Tjioeng Wanara

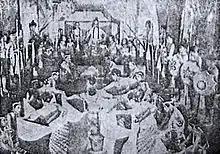
A production still from the film, showing many supporting actors

"Tjioeng Wanara" was directed and produced by Jo Eng Sek for Star Film. It was the second production by both Jo and the company, following "Pah Wongso Pendekar Boediman" in 1941. Poerbatjaraka, a scholar of traditional literature, served as the historical adviser to the production. Cinematography for the black-and-white film was handled by Chok Chin Hsien. By June 1941 production was almost complete.